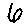
Label: 6